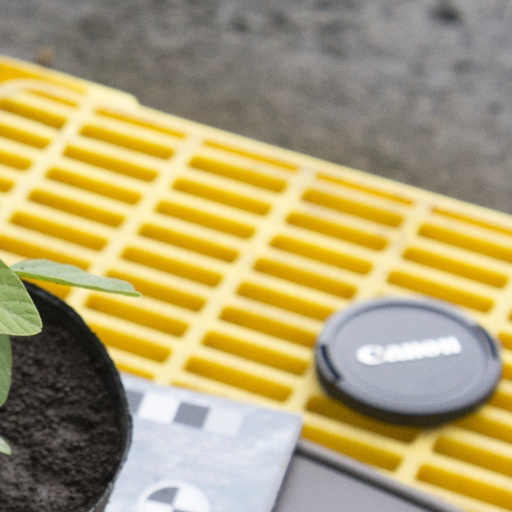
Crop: soybean